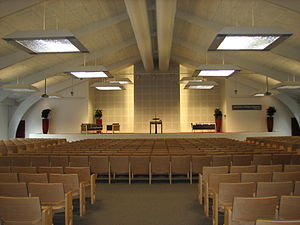
Jehovas Vidners Områdestævne / Stævnefaciliteter
Scene - Jehovas Vidners Stævnehallen i Silkeborg
Scenen, ""Jehovas Vidners Stævnehallen"" i Silkeborg"
Jehovas Vidners Områdestævne, eller Regionalstævne, afholdes hvert år i sommermånederne. Det er en international begivenhed og stævnerne har samme indhold, uanset hvor på kloden de bliver afholdt.